Russell Kirsch

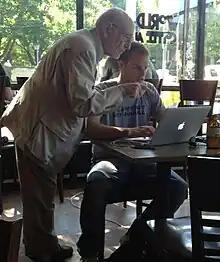
Kirsch (left) in Portland, Oregon with Joel Runyon in 2012

Russell A. Kirsch (June 20, 1929 – August 11, 2020) was an American engineer at the National Bureau of Standards (now known as the National Institute of Standards and Technology). He was recognized as the developer of the first digital image scanner, and subsequently scanned the world's first digital photograph – an image of his infant son.